The Sky Is Everywhere (film)

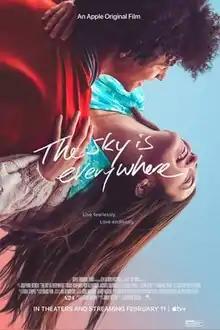
Release poster

The Sky Is Everywhere is a 2022 American coming-of-age romantic drama film directed by Josephine Decker and written by Jandy Nelson, based on the 2010 novel of the same name. The film stars Grace Kaufman, Pico Alexander, Jacques Colimon, Cherry Jones, and Jason Segel.